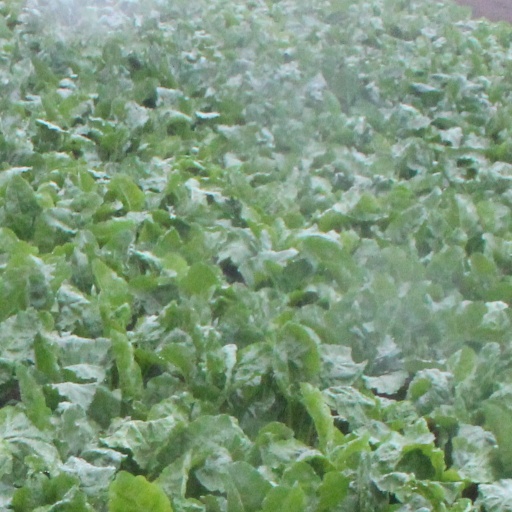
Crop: sugar beet